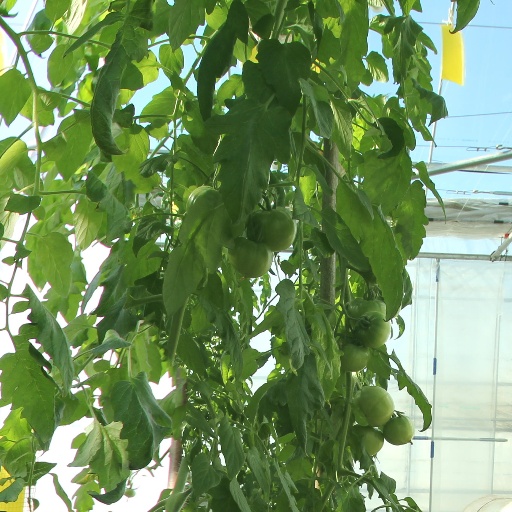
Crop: tomato